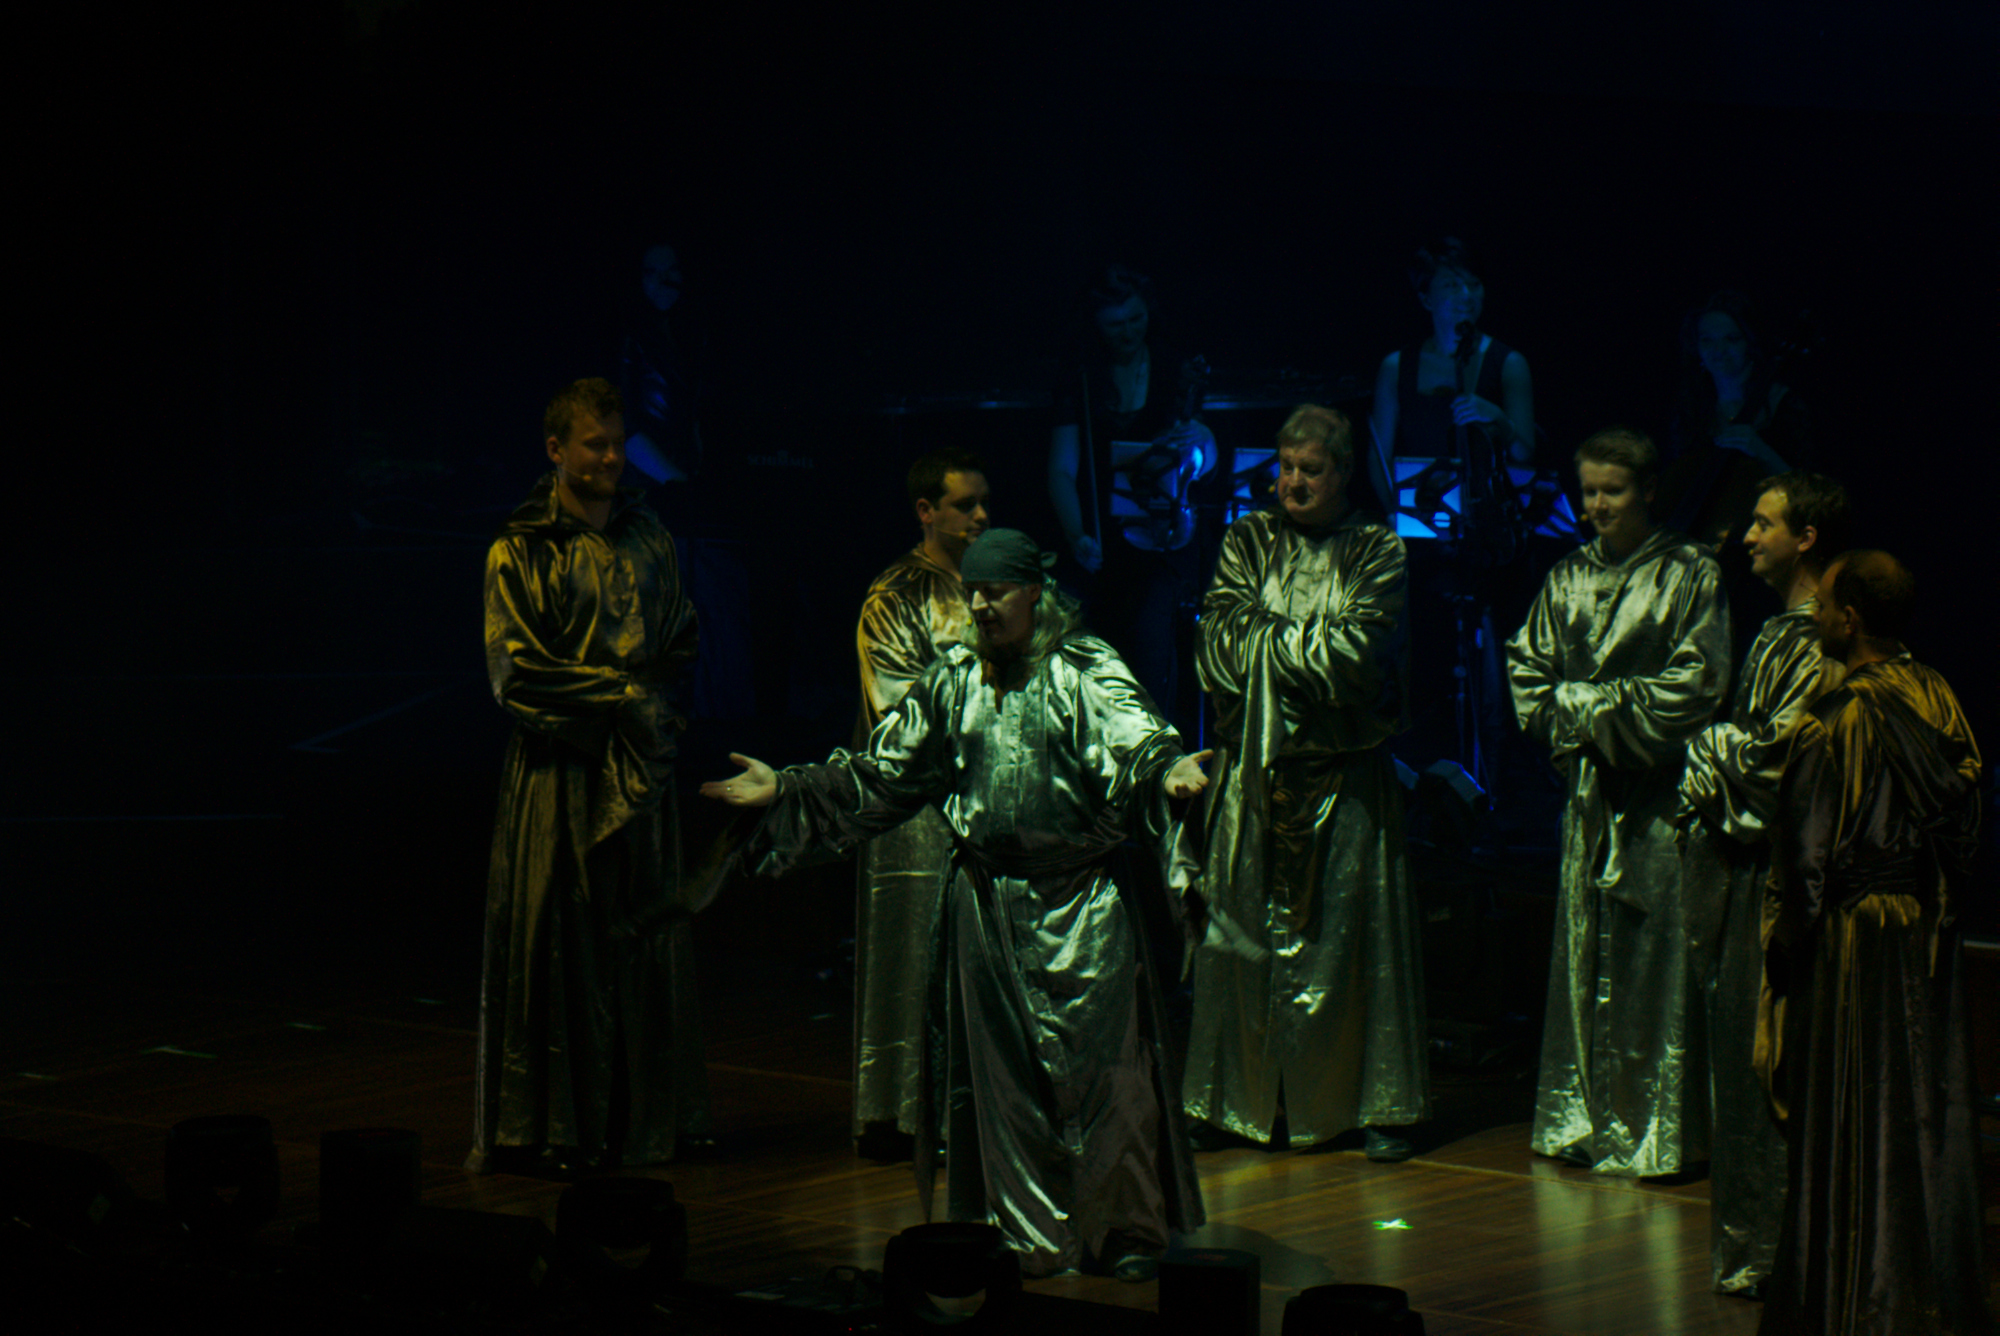
music, night, concert, darkness, performance art, theatre, stage, monks, gregorian, mastersofchant, performing arts, musical theatre